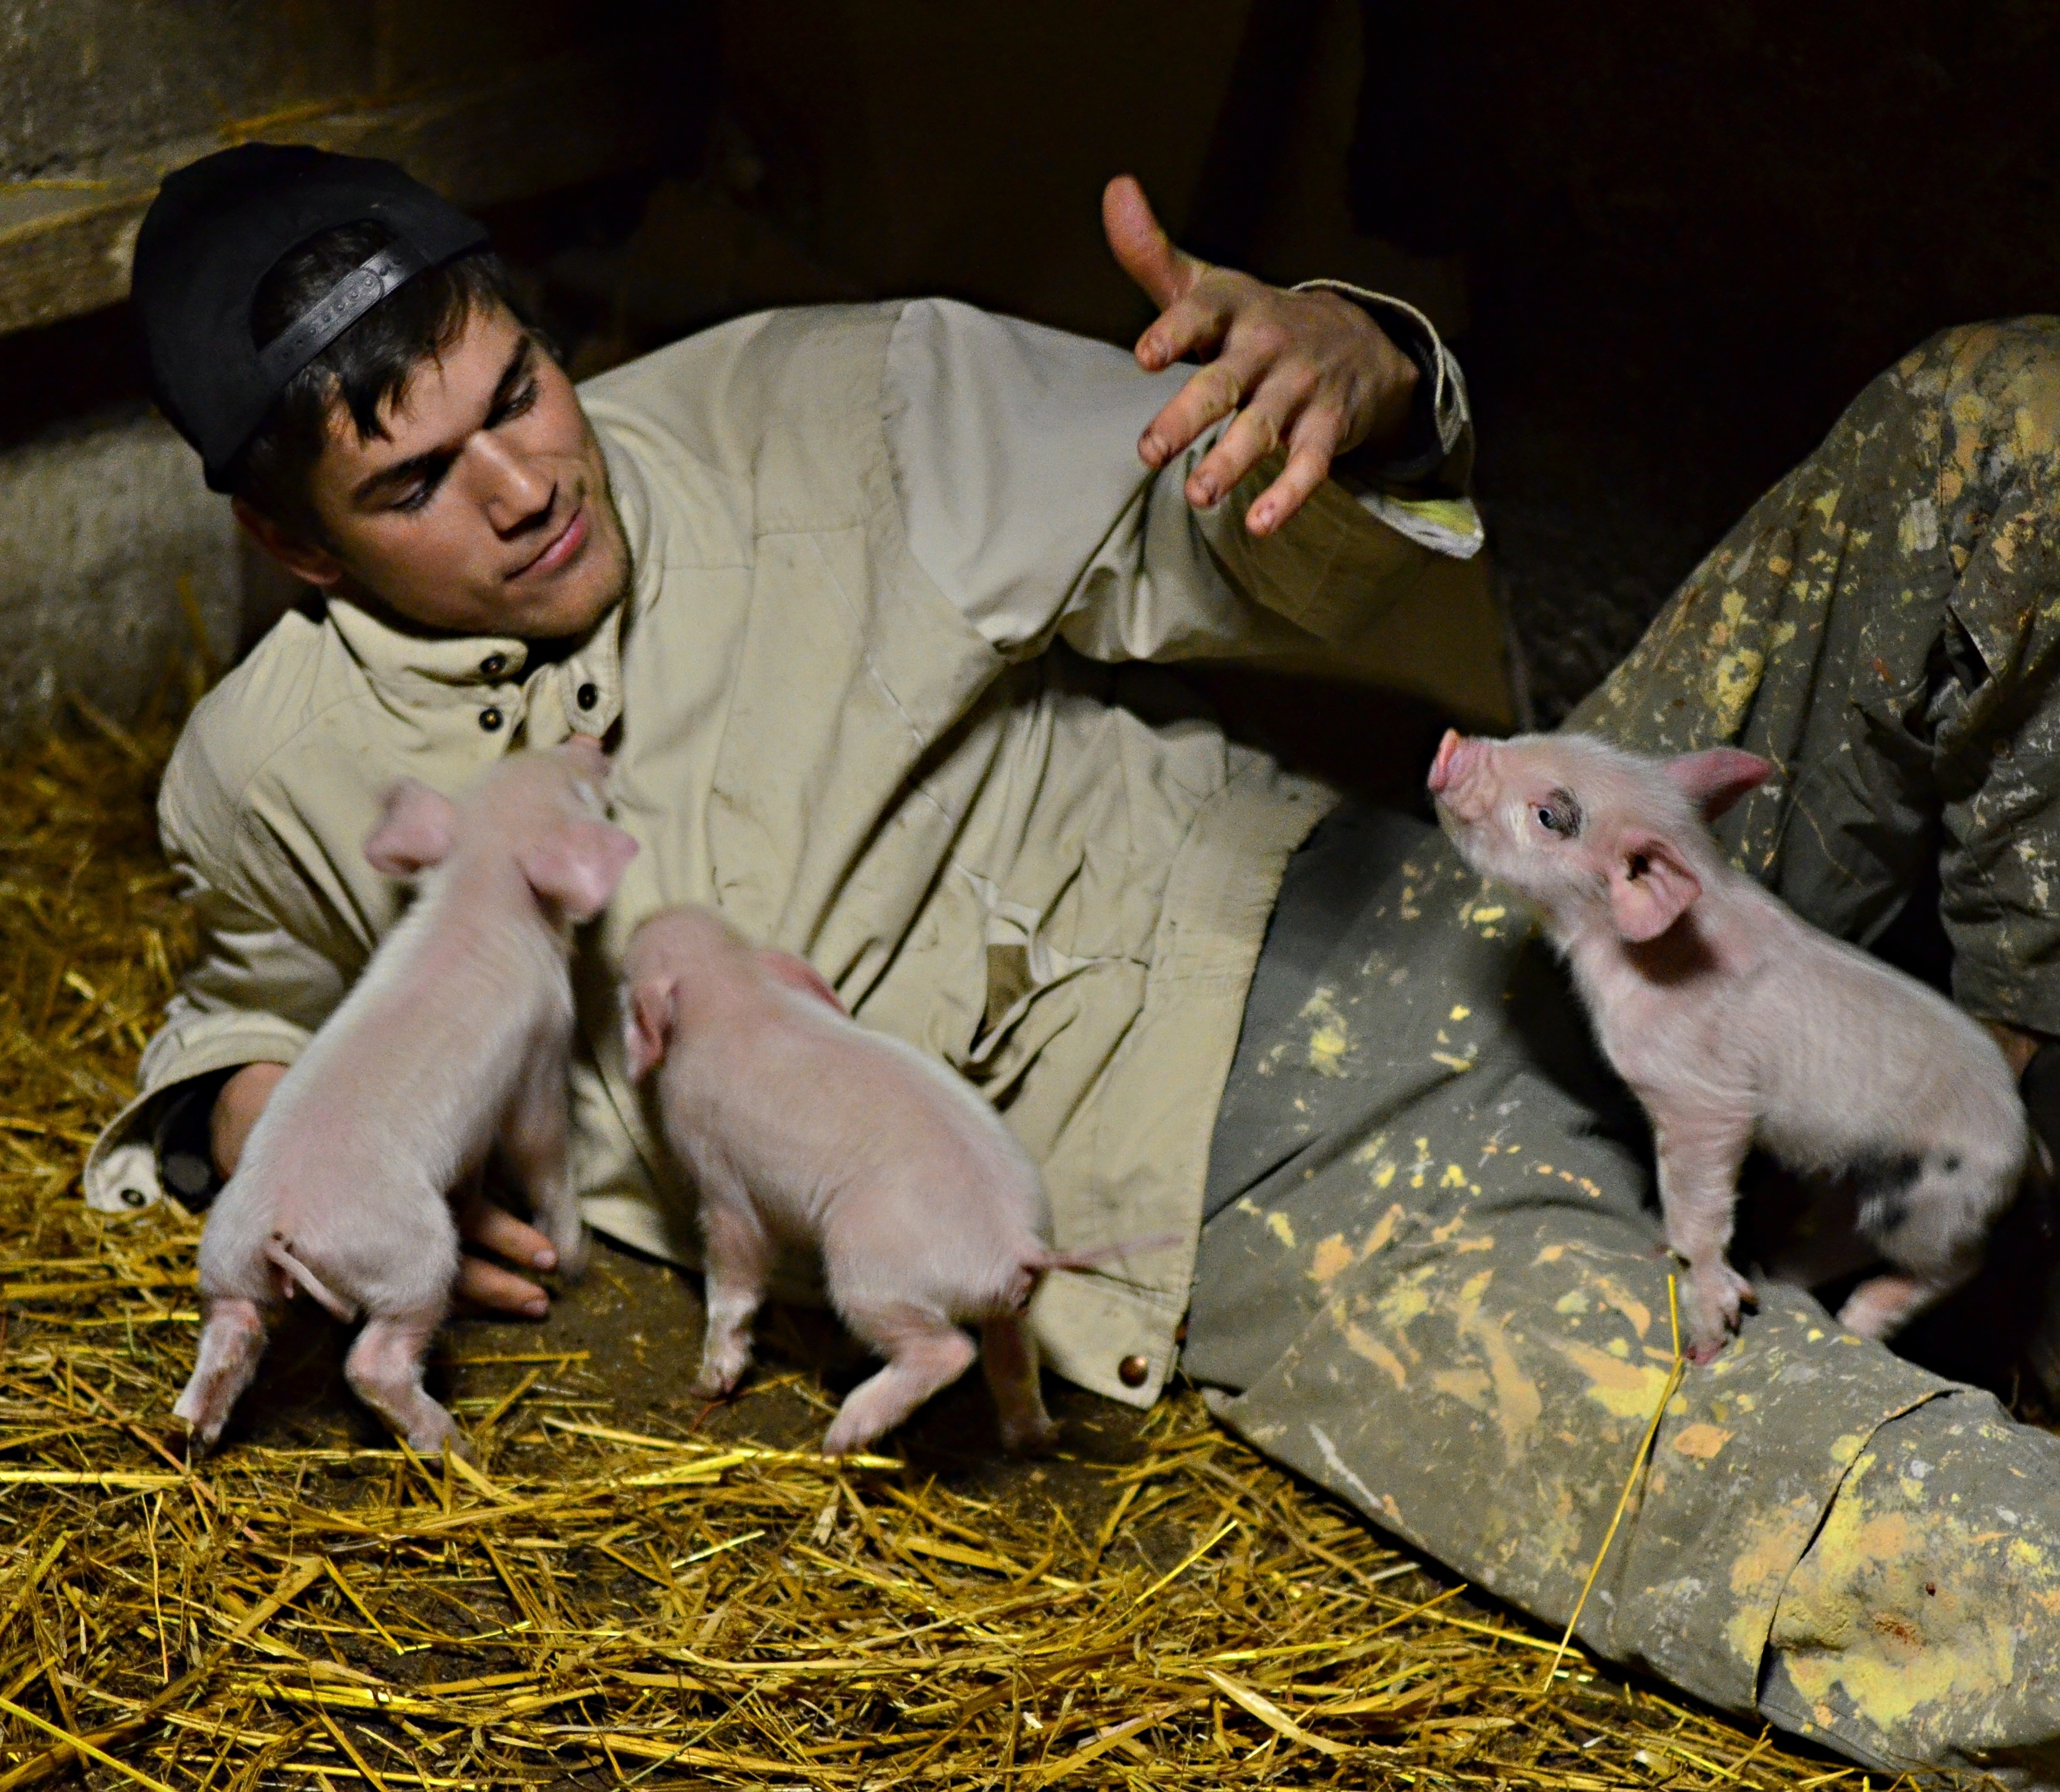
livestock, mammal, rat, pets, pig, piggy, country life, men's, muridae